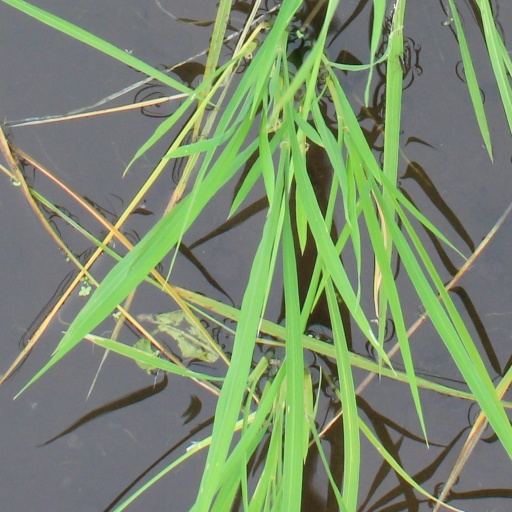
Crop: rice